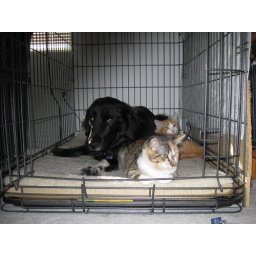
All the pets in the dog kennel. Usually it's the cats in the kennel and the dog on the floor outside.